Trina Gulliver

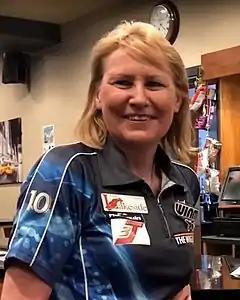
Gulliver in 2018

Catrina Elizabeth Gulliver (born 30 November 1969) is an English professional darts player. She is the 10-time Women's World Professional Darts Champion of the British Darts Organisation (BDO). Her nickname is Golden Girl and in 2003, she was named as the BBC Midlands Sports Personality of the Year.